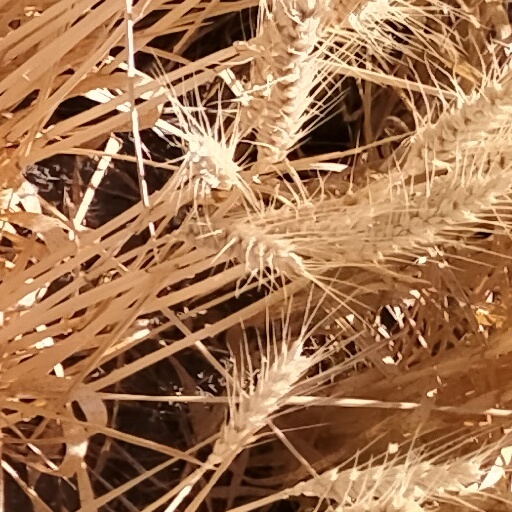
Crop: wheat